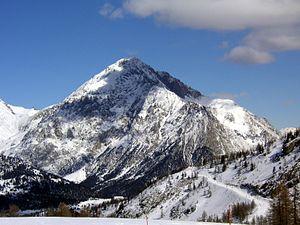
Le secteur fortifié du Dauphiné regroupait de 1924 jusqu'à 1940 les fortifications françaises se trouvant essentiellement dans le département des Hautes-Alpes et des Basses-Alpes, ainsi que les unités qui leur étaient affectées, notamment une puissante artillerie de position. Ce secteur constituait une partie de la ligne Maginot, située entre le secteur fortifié de la Savoie au nord et le secteur fortifié des Alpes-Maritimes au sud.